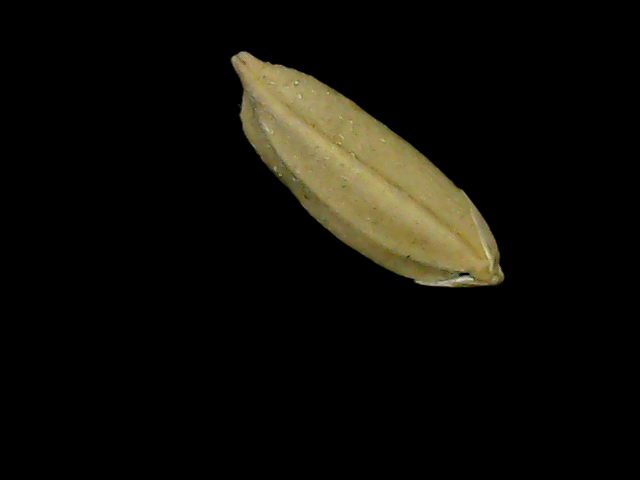
Rice variety: Bd76